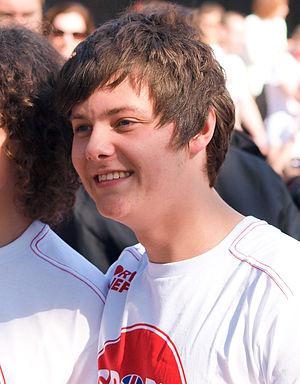
James Tyger Drew-Honey, connu professionnellement sous le nom de Tyger Drew-Honey, est un acteur, musicien et animateur de télévision anglais. Il est connu pour son rôle de Jake Brockman dans le sitcom britannique Outnumbered.